Dorcas Makgato-Malesu

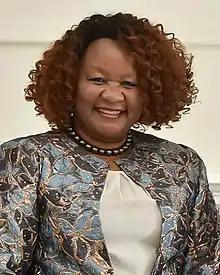
Makgato in 2021

Dorcas Makgato is a Botswanan businesswoman. She was born in Serowe, Botswana and grew up in the capital city Gaborone. She served as a Minister in the Cabinet of Botswana. She was also one of the young hopefuls that marked the 10th anniversary of Botswana's independence with a march past for the first President in 1976. From 2019 she has been serving as Botswana's ambassador to Australia. Makgetho Malesu completed her tenure as Botswana's High Commissioner to Australia in 2023 and served in this diplomatic role for four years before returning to Botswana.